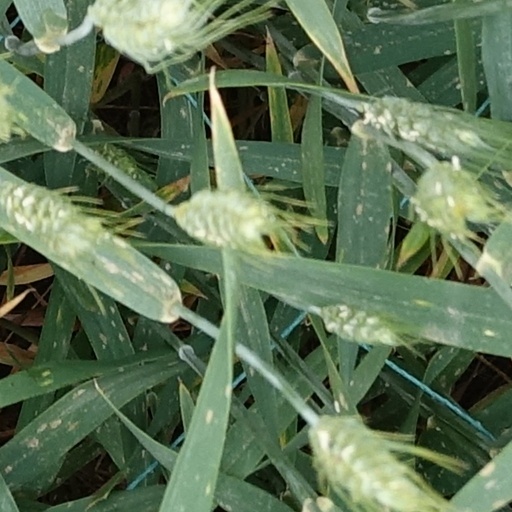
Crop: wheat